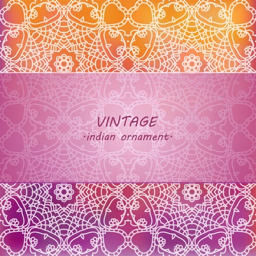
elegant ornamentation on a dark background .